Question: Please indicate a possible affordance area of the eat_hot_dog that can be used for holding
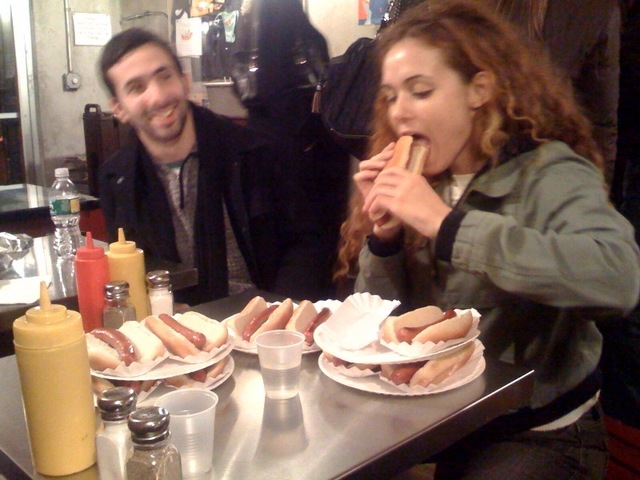
Answer: [230.5, 297, 345.5, 342]